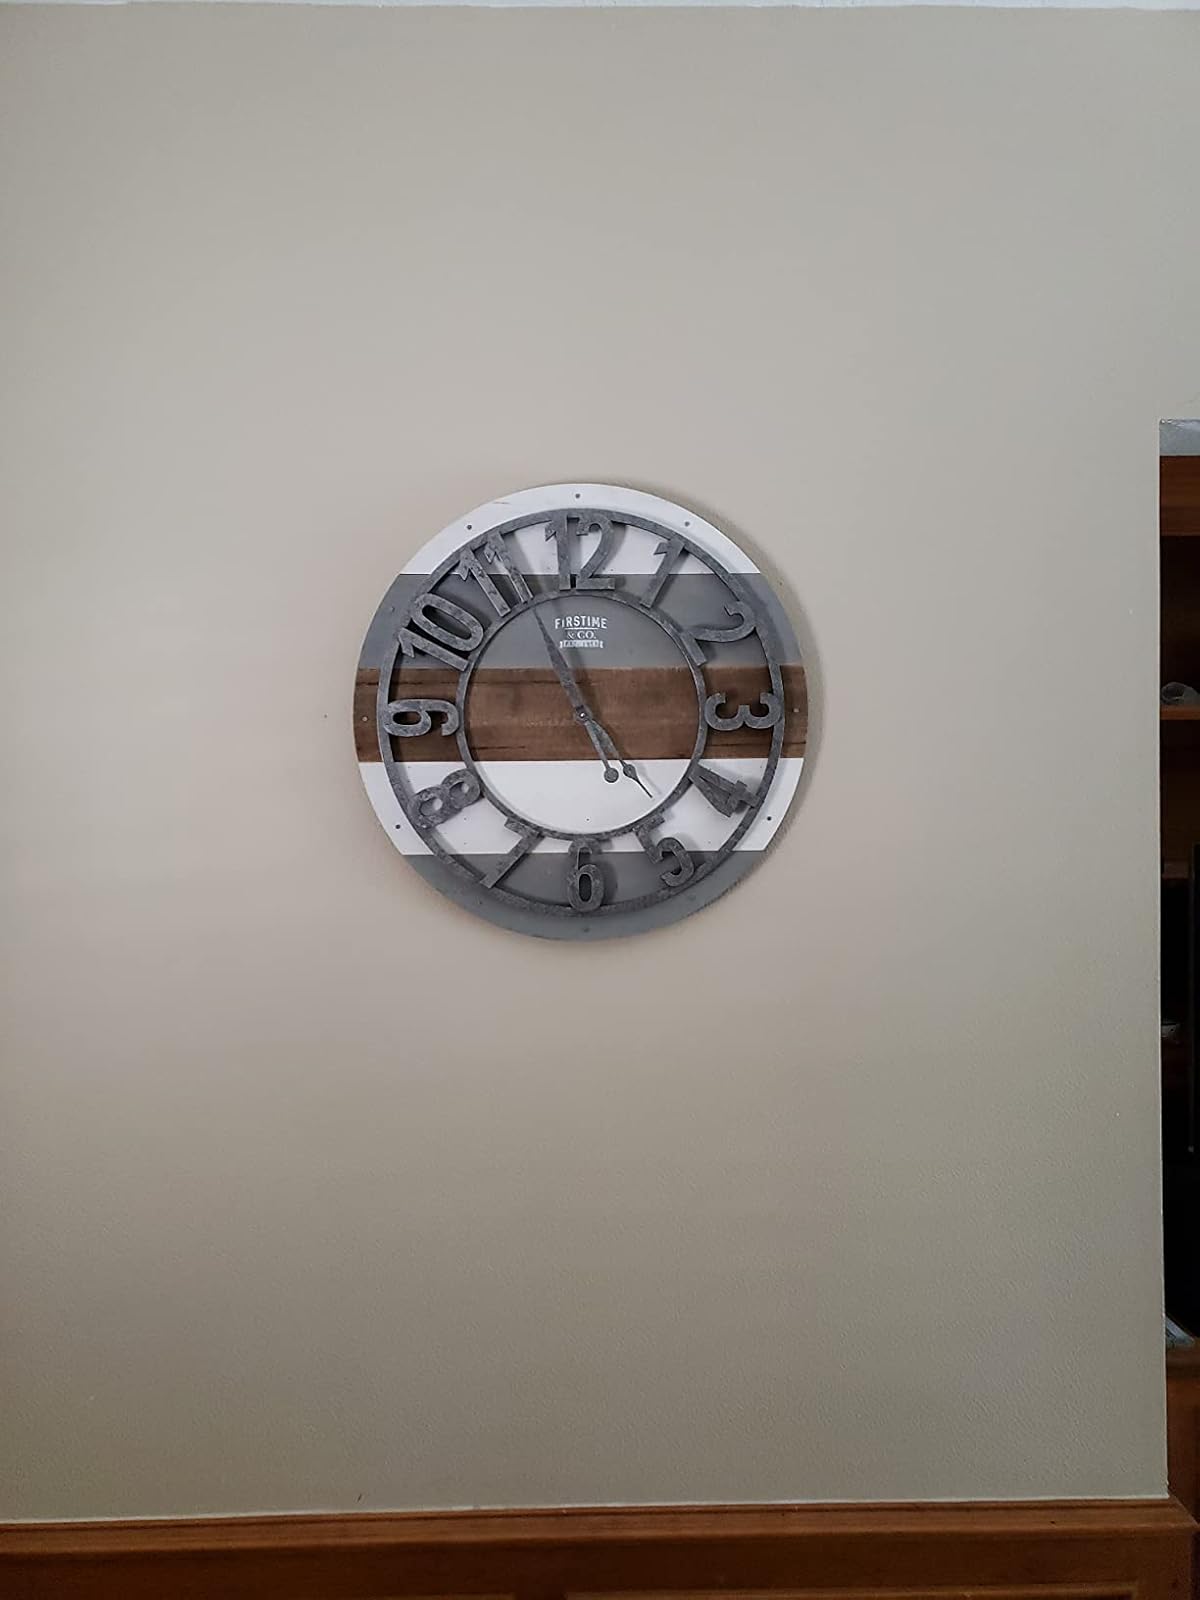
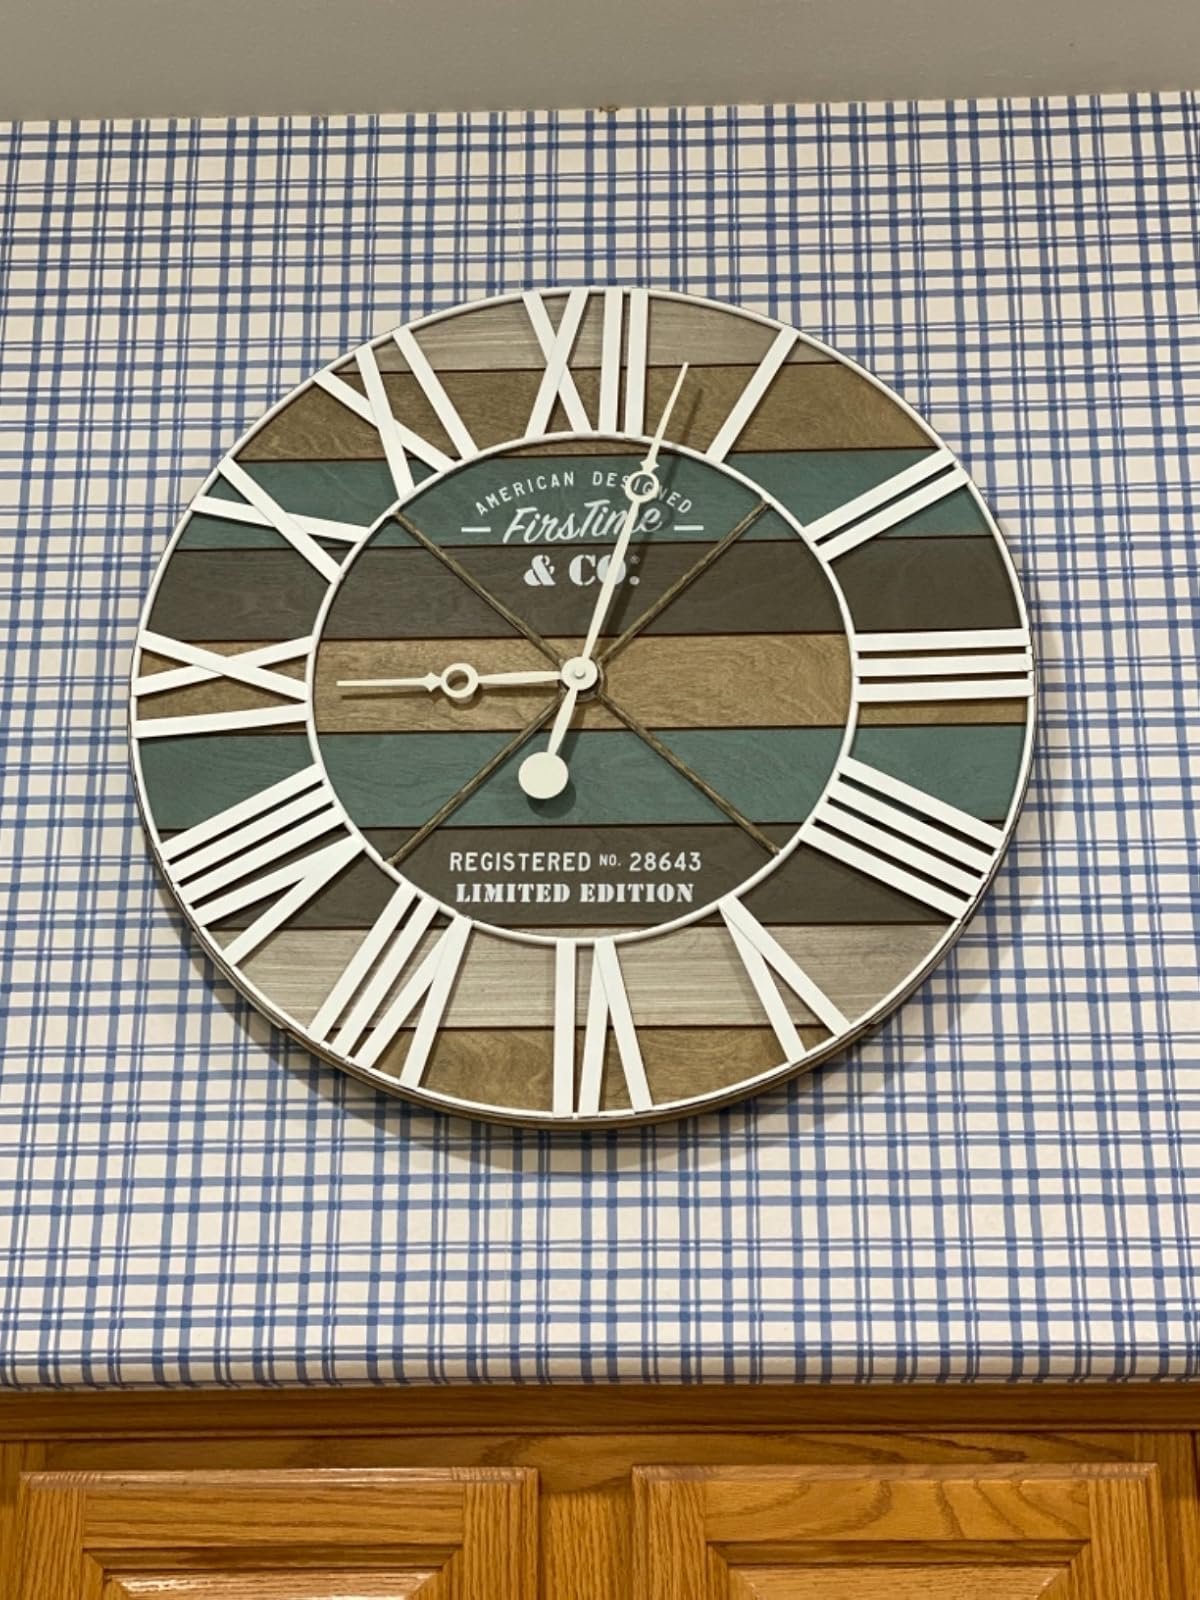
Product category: clock
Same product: no